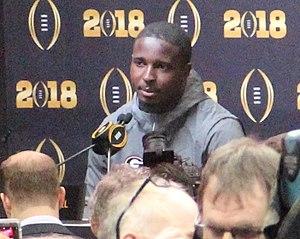
Sony Michel, né le 17 février 1995 à Orlando, est un joueur américain de football américain.